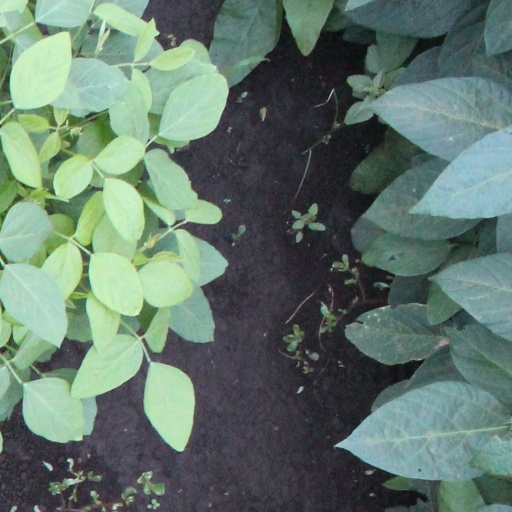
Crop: soybean